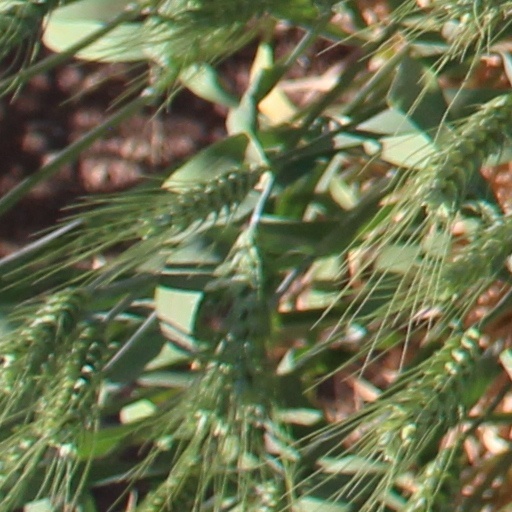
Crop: wheat